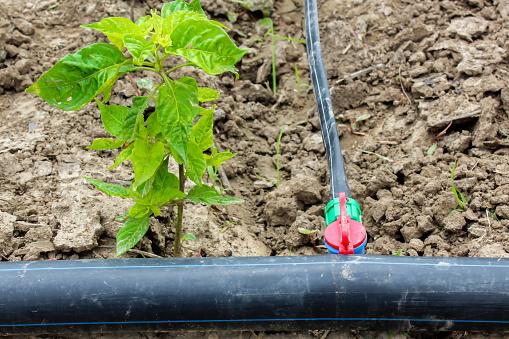
Hii ni aina Moja ya ukulima .Wakulima hutumia pipe za maji,katika shughuli ya usambazaji wa  maji katika shamba hili.Eneo hili huwa na mazao mengi.